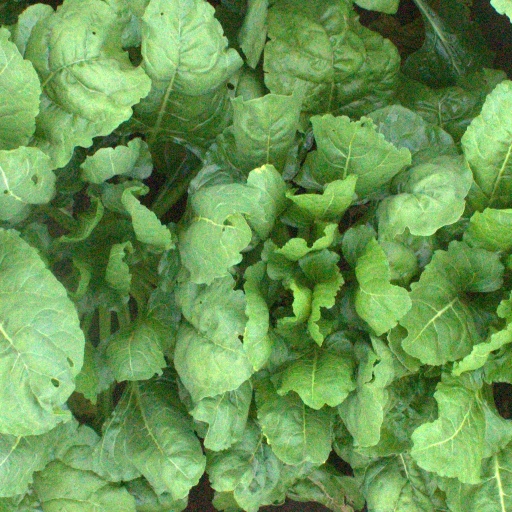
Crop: sugar beet